Rachel Dugdale

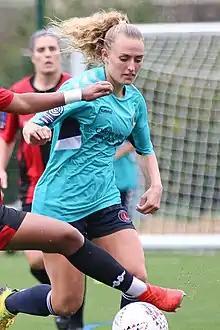
Dugdale in 2020

Rachel Dugdale ( Newborough; born 19 November 1996) is a Northern Irish footballer who plays as a defender for Blackburn Rovers in the FA Women's Championship and the Northern Ireland women's national team.